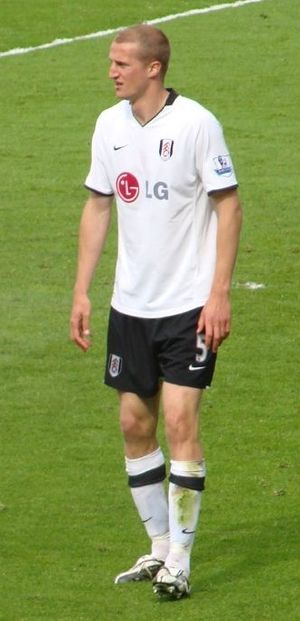
Brede Hangeland
Brede Paulsen Hangeland er en norsk tidligere fodboldspiller. Hangeland foretrak at spille i det centrale forsvar, men kunne også agere defensiv midtbane. Han spillede gennem karrieren for Crystal Palace, Fulham, SK Vidar, Viking Stavanger og FC København.